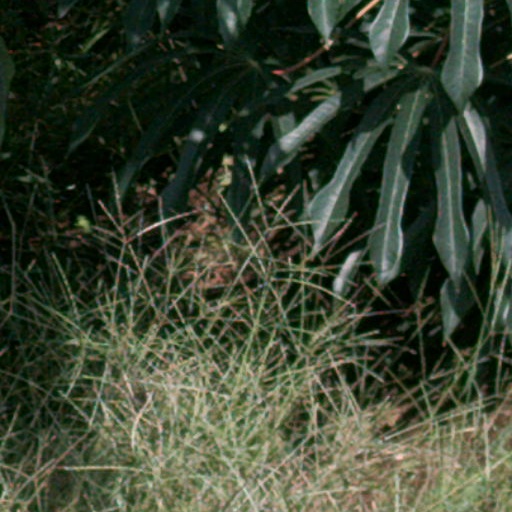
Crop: cassava